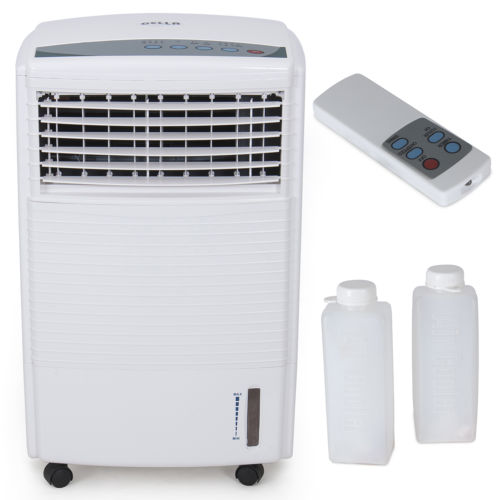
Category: fan